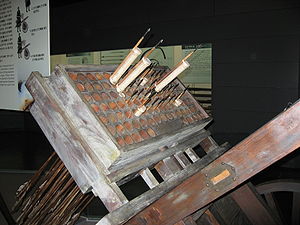
Hwacha
En hwacha i Seoul
Hwacha eller Hwach'a er et våben udviklet i Korea, der kunne afskyde adskillige pile på én gang ved brug af krudt.